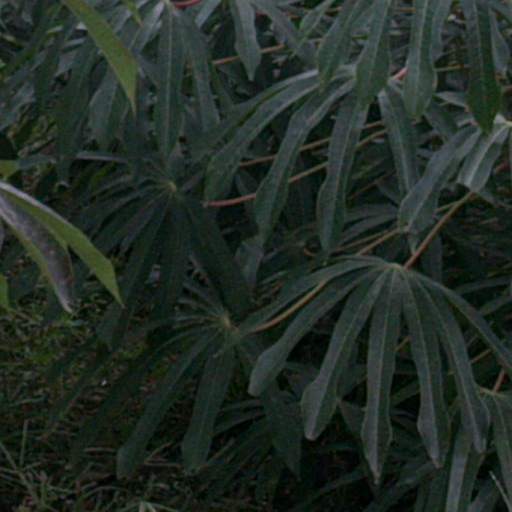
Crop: cassava